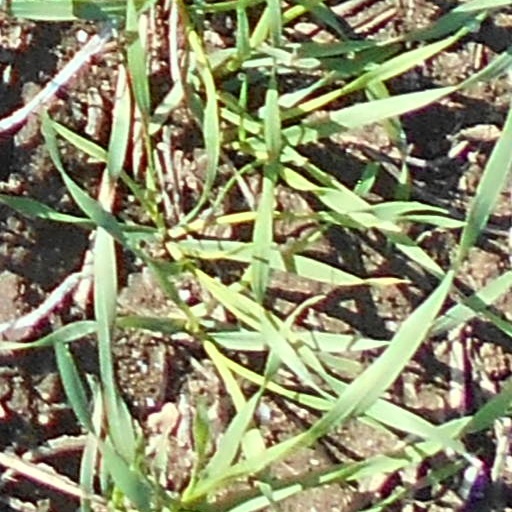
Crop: wheat